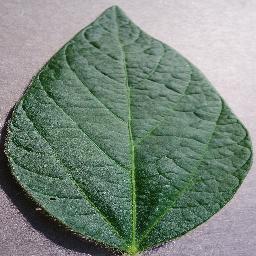
Label: Soybean___healthy